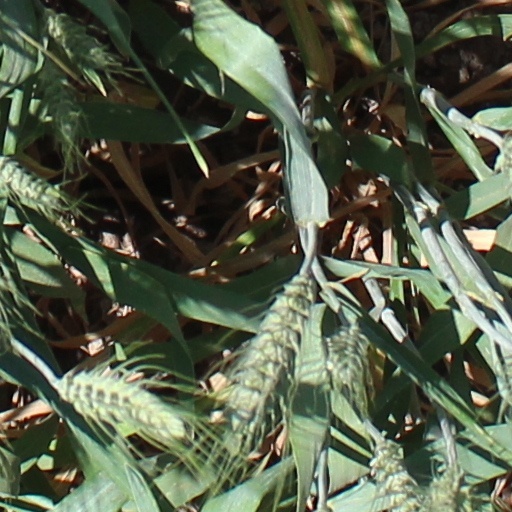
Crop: wheat